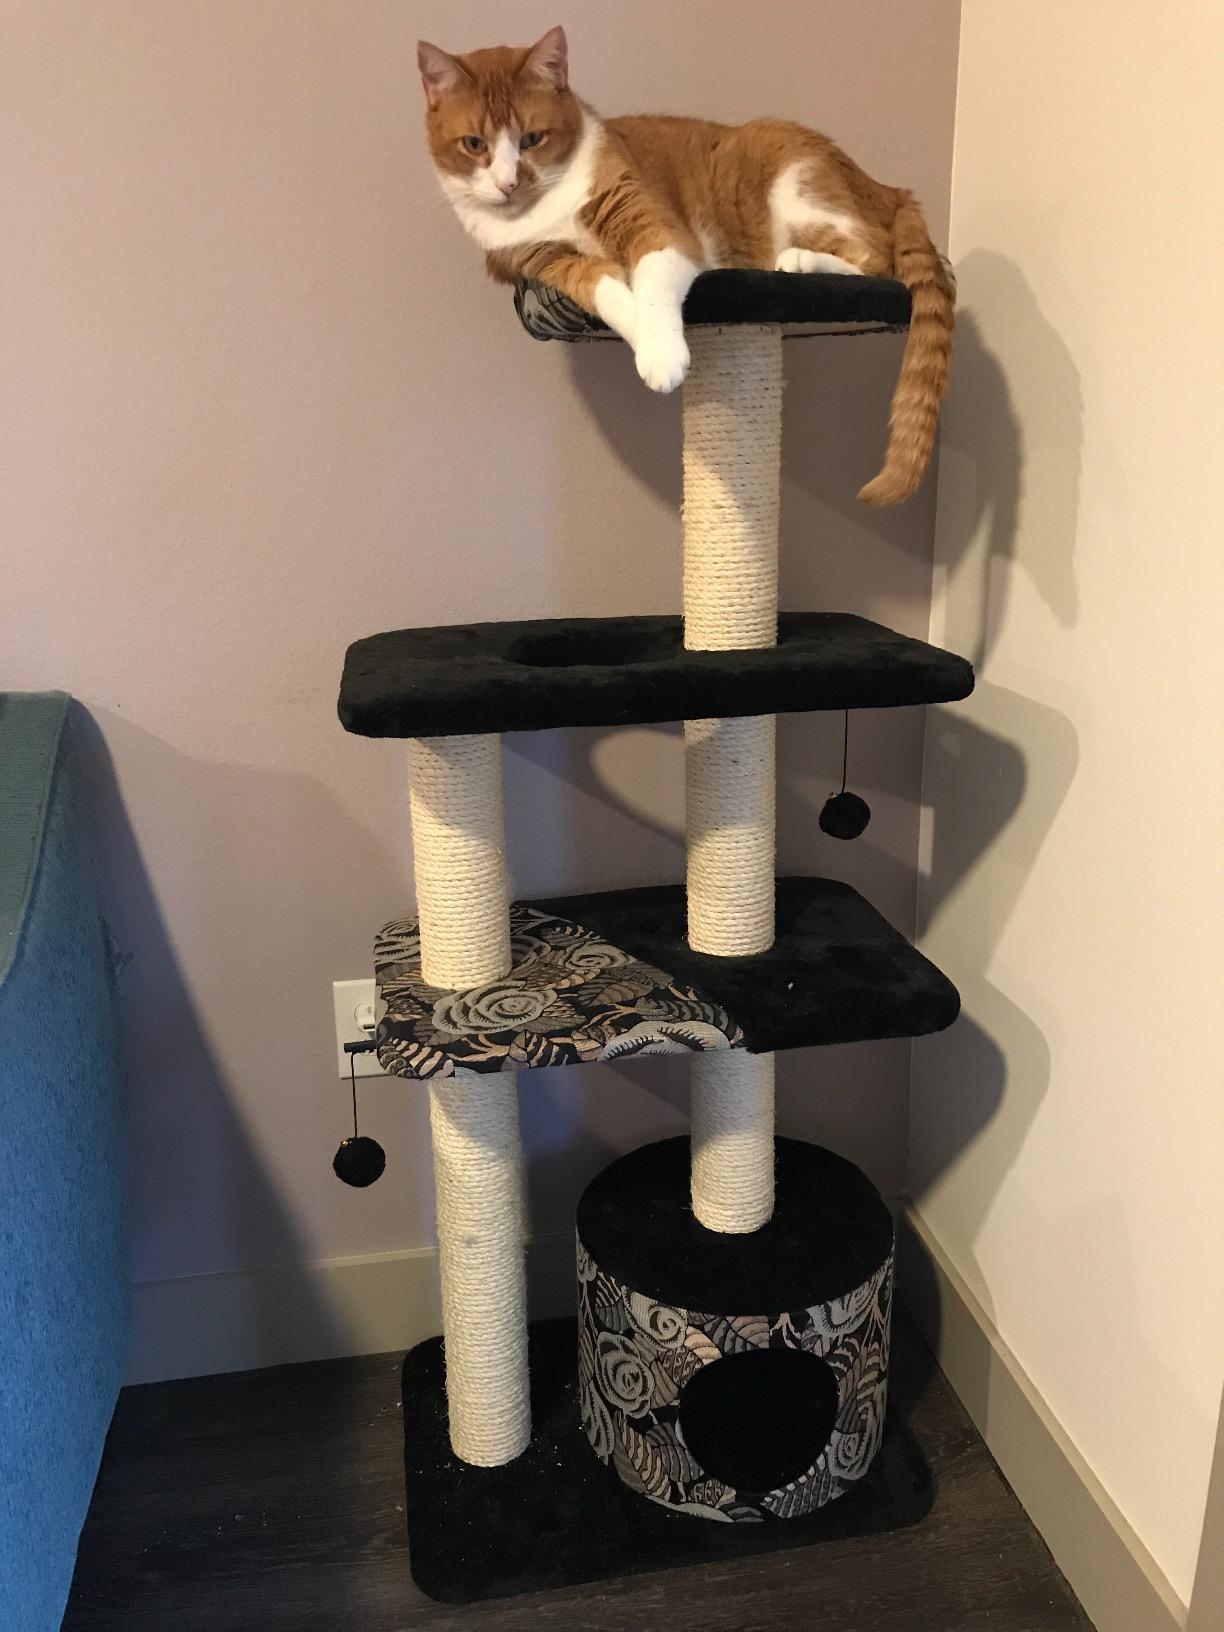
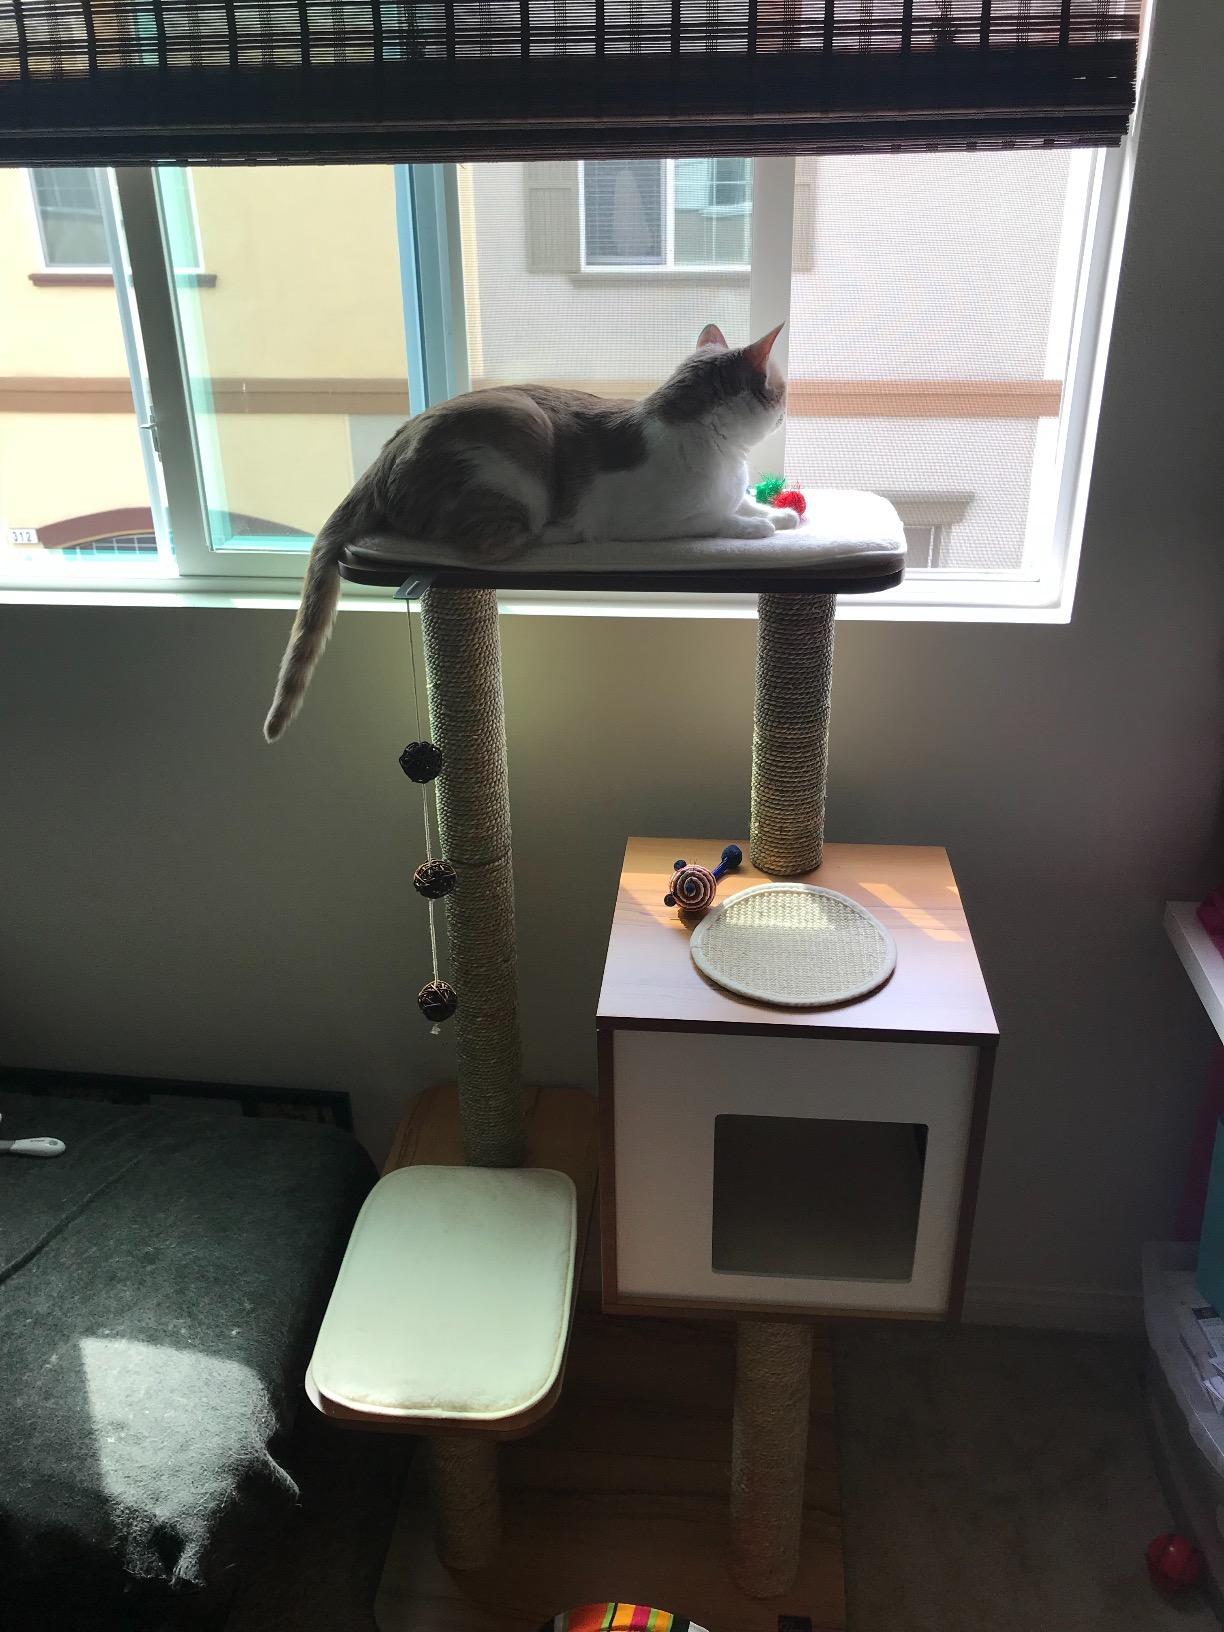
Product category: items_cat tree
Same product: no